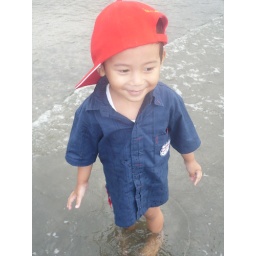
Izal in his first beach sand play